Hardik Pandya

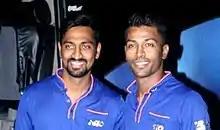
Pandya (right) with brother Krunal during Mumbai Indians' victory celebration after 2017 Indian Premier League

Pandya's brother Krunal has also played for India and the Mumbai Indians. Their father, Himanshu Pandya died in January 2021 of cardiac arrest.